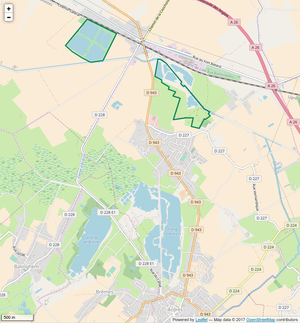
Périmètre de la RNR de Pont d'Ardres.
La réserve naturelle régionale de Pont d'Ardres est une réserve naturelle régionale située dans les Hauts-de-France. Classée en 2012, elle occupe une surface de 66,28 hectares répartie sur deux sites distincts qui correspondent à des anciens bassins de décantation. Ces zones humides constituent une halte migratoire pour la l'avifaune sauvage.